London School of Economics

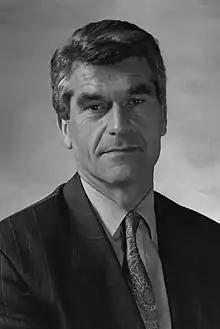
Sir John Ashworth

The Centre Building, situated opposite the British Library of Political and Economic Science, opened in June 2019. Designed by Rogers Stirk Harbour and Partners following a RIBA competition, the 13-storey building includes 14 seminar rooms seating between 20 and 60, 234 study spaces, a 200-seater auditorium, as well as three lecture theatres. The building hosts the School of Public Policy, the Departments of Government and International Relations, the European Institute, and the International Inequalities Institute. It includes publicly accessible roof terraces and a renovated square at the centre of campus. The building design was recognised with RIBA's London Award and National Award in 2021.